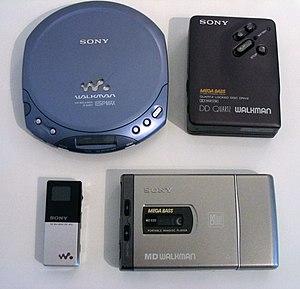
Walkman est une marque déposée par l'entreprise Sony qui historiquement désigne les baladeurs à cassette qu'elle a vendus depuis 1979.